Jerry Hadley

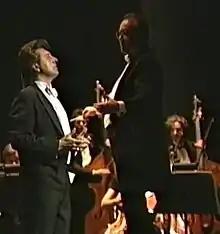
Jerry Hadley performing, 1994

Hadley sang the tenor roles of the bel canto repertory ("Il Barbiere di Siviglia", "L'elisir d'amore", "Anna Bolena", "La bohème", "Lucia di Lammermoor") as well as Mozart ("Così fan tutte", "Don Giovanni", "The Magic Flute", "La clemenza di Tito") and the French Romantics ("Les contes d'Hoffmann", "Faust", "Werther", "Manon"). He also sang as the tenor soloist in Handel's "Messiah" and Verdi's "Requiem". He sang the role of Tom Rakewell in Stravinsky's "The Rake's Progress" for much of his career, first performing it while a graduate student at the University of Illinois.